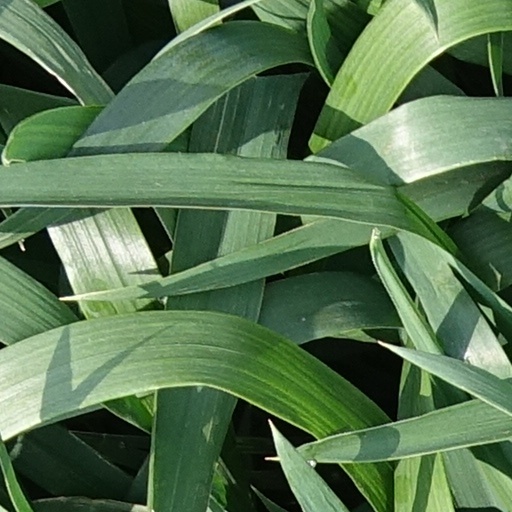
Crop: wheat